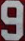
Number: 9